Ciliary ganglion

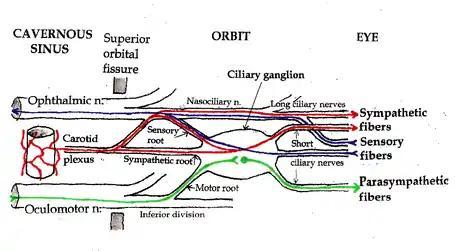
Pathways in the Ciliary Ganglion. Green = parasympathetic; Red = sympathetic; Blue = sensory

The ciliary ganglion contains postganglionic parasympathetic neurons that supply the ciliary muscle and the pupillary sphincter muscle. Because of the much larger size of the ciliary muscle, 95% of the neurons in the ciliary ganglion innervate it compared to the pupillary sphincter.